Hard Boiled (1926 film)

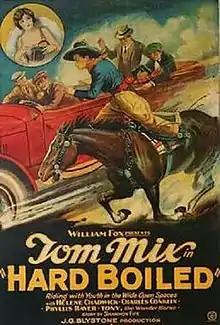
Poster

Hard Boiled is a 1926 American silent Western film directed by John G. Blystone and starring Tom Mix, Helene Chadwick, and Heinie Conklin.